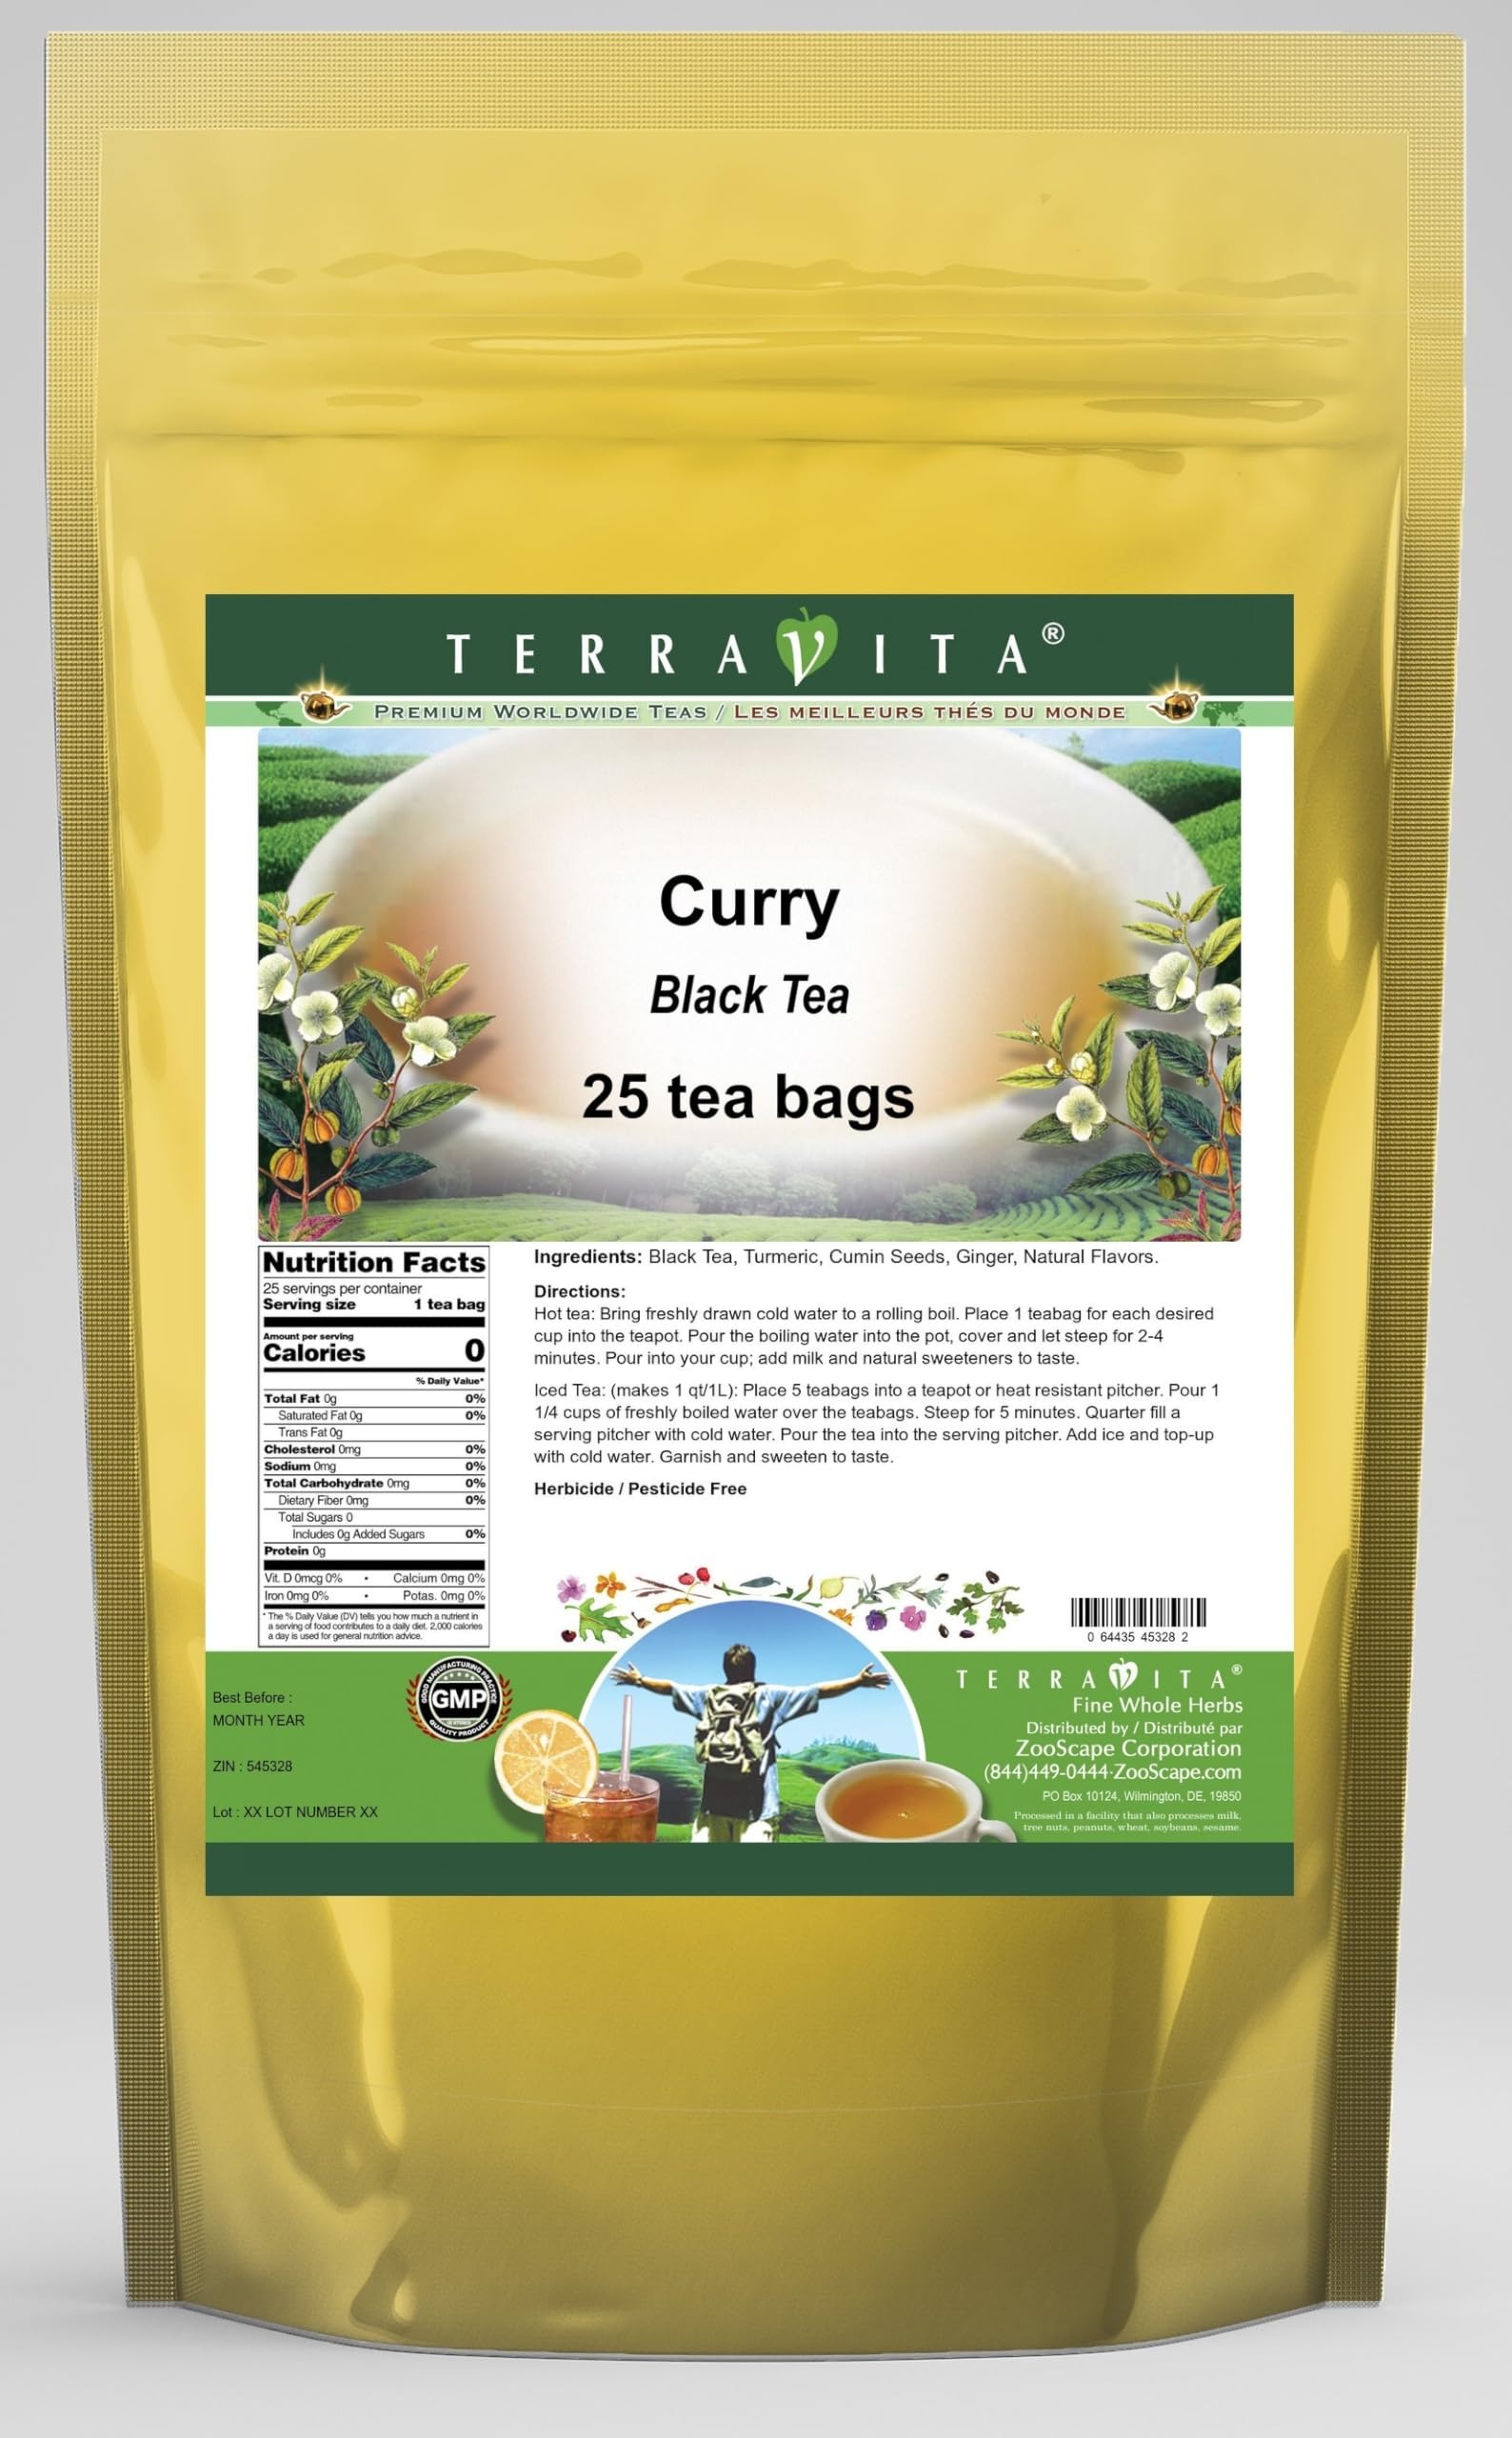
Item Name: Curry Black Tea (25 tea bags, ZIN: 545328) - 2 Pack
Bullet Point 1: Our Curry Black Tea is a tasty flavored Black tea with Turmeric, Cumin Seeds and Ginger that has a refreshing taste that will impress you! The unique Curry taste is delicious! - Ingredients: Black tea, Turmeric, Cumin Seeds, Ginger and Natural Curry Flavor.
Bullet Point 2: No fillers.
Bullet Point 3: Manufacturer: TerraVita
Bullet Point 4: Size: 25 tea bags
Bullet Point 5: Black Tea Bags - Packed in a convenient upright pouch!
Product Description: Our Curry Black Tea is a tasty flavored Black tea with Turmeric, Cumin Seeds and Ginger that has a refreshing taste that will impress you! The unique Curry taste is delicious! - Ingredients: Black tea, Turmeric, Cumin Seeds, Ginger and Natural Curry Flavor. - Hot tea brewing method: Bring freshly drawn cold water to a rolling boil. Place 1 teabag for each desired cup into the teapot. Pour the boiling water into the pot, cover and let steep for 2-4 minutes. Pour into your cup; add milk and natural sweeteners to taste. - Iced tea brewing method: (to make 1 liter/quart): Place 5 teabags into a teapot or heat resistant pitcher. Pour 1 1/4 cups of freshly boiled water over the teabags. Steep for 5 minutes. Quarter fill a serving pitcher with cold water. Pour the tea into the serving pitcher. Add ice and top-up with cold water. Garnish and sweeten to taste. - TerraVita is an exclusive line of premium-quality, natural source products that use only the finest, purest and most potent ingredients found around the world. TerraVita is hallmarked by the highest possible standards of purity, potency, stability and freshness. All of our products are prepared with the highest elements of quality control, from raw materials through the entire manufacturing process, up to and including the moment that the bottles or bags are sealed for freshness and shipped out to you. Our highest possible standards are certified by independent laboratories and backed by our personal guarantee. - TerraVita exists to meet and ensure your family's health and wellness without the harmful effects of chemicals and health products. We strive to make all of our products affordable and reliable and are constantly searching the market to maintain our affordability and to look for new ways to serve you and the one
Value: 50.0
Unit: Count

Price: 32.2